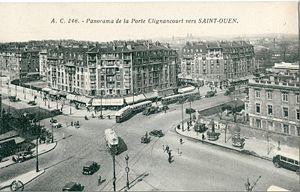
Les habitations à bon marché, très souvent appelées HBM, correspondaient — jusqu'en 1950 — aux actuelles HLM. Si les constructions réalisées sur la Zone à Paris dans l'entre-deux-guerres sont les plus connues, des HBM ont été bâties dans l'ensemble de la France. Ce type de logement populaire prend sa forme autonome avec la loi Siegfried du 30 novembre 1894, qui crée l'appellation d'« habitations à bon marché », incitant ainsi la mise à disposition de logements à prix social avec une exonération fiscale.
L’histoire de Paris est liée à la conjonction de plusieurs facteurs géographiques et politiques. C'est Clovis qui décide, au VIᵉ siècle, d'installer les organes fixes du pouvoir politique du royaume dans la petite cité des Parisii. Cette position de capitale sera confirmée par les Capétiens, après une parenthèse de deux siècles durant l'époque Carolingienne.
La porte de Clignancourt, parfois appelée porte Ornano, est l'une des 17 portes percées dans l'enceinte de Thiers, une fortification édifiée au milieu du XIXᵉ siècle pour protéger Paris, en France.